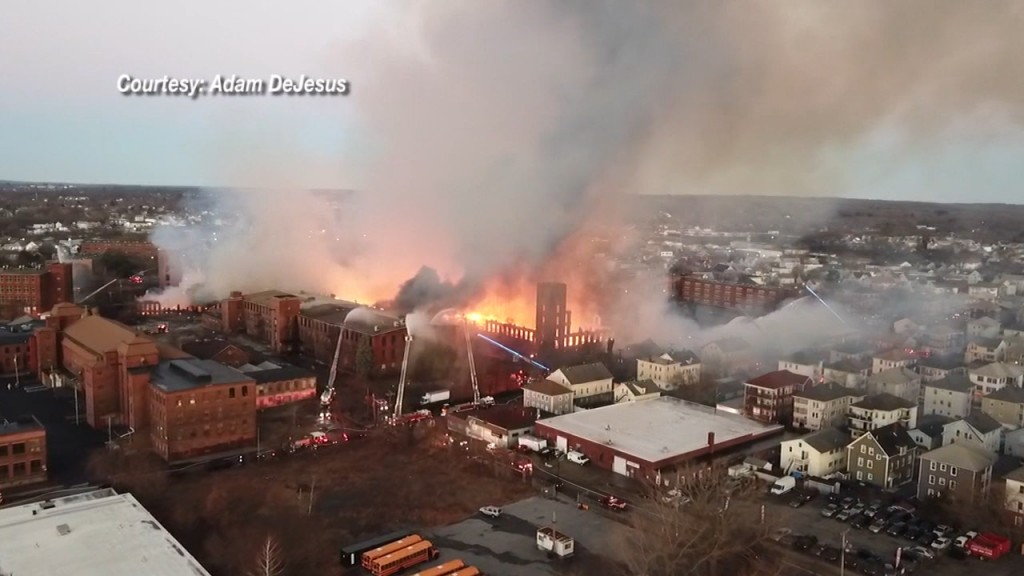
Fire: yes
Smoke: yes